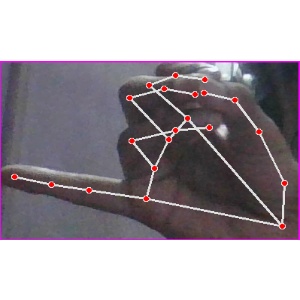
अक्षर: च